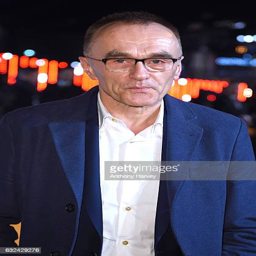
film director attends the world premiere